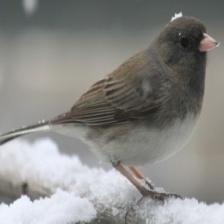
Species: DARK EYED JUNCO
Scientific name: JUNCO HYEMALIS